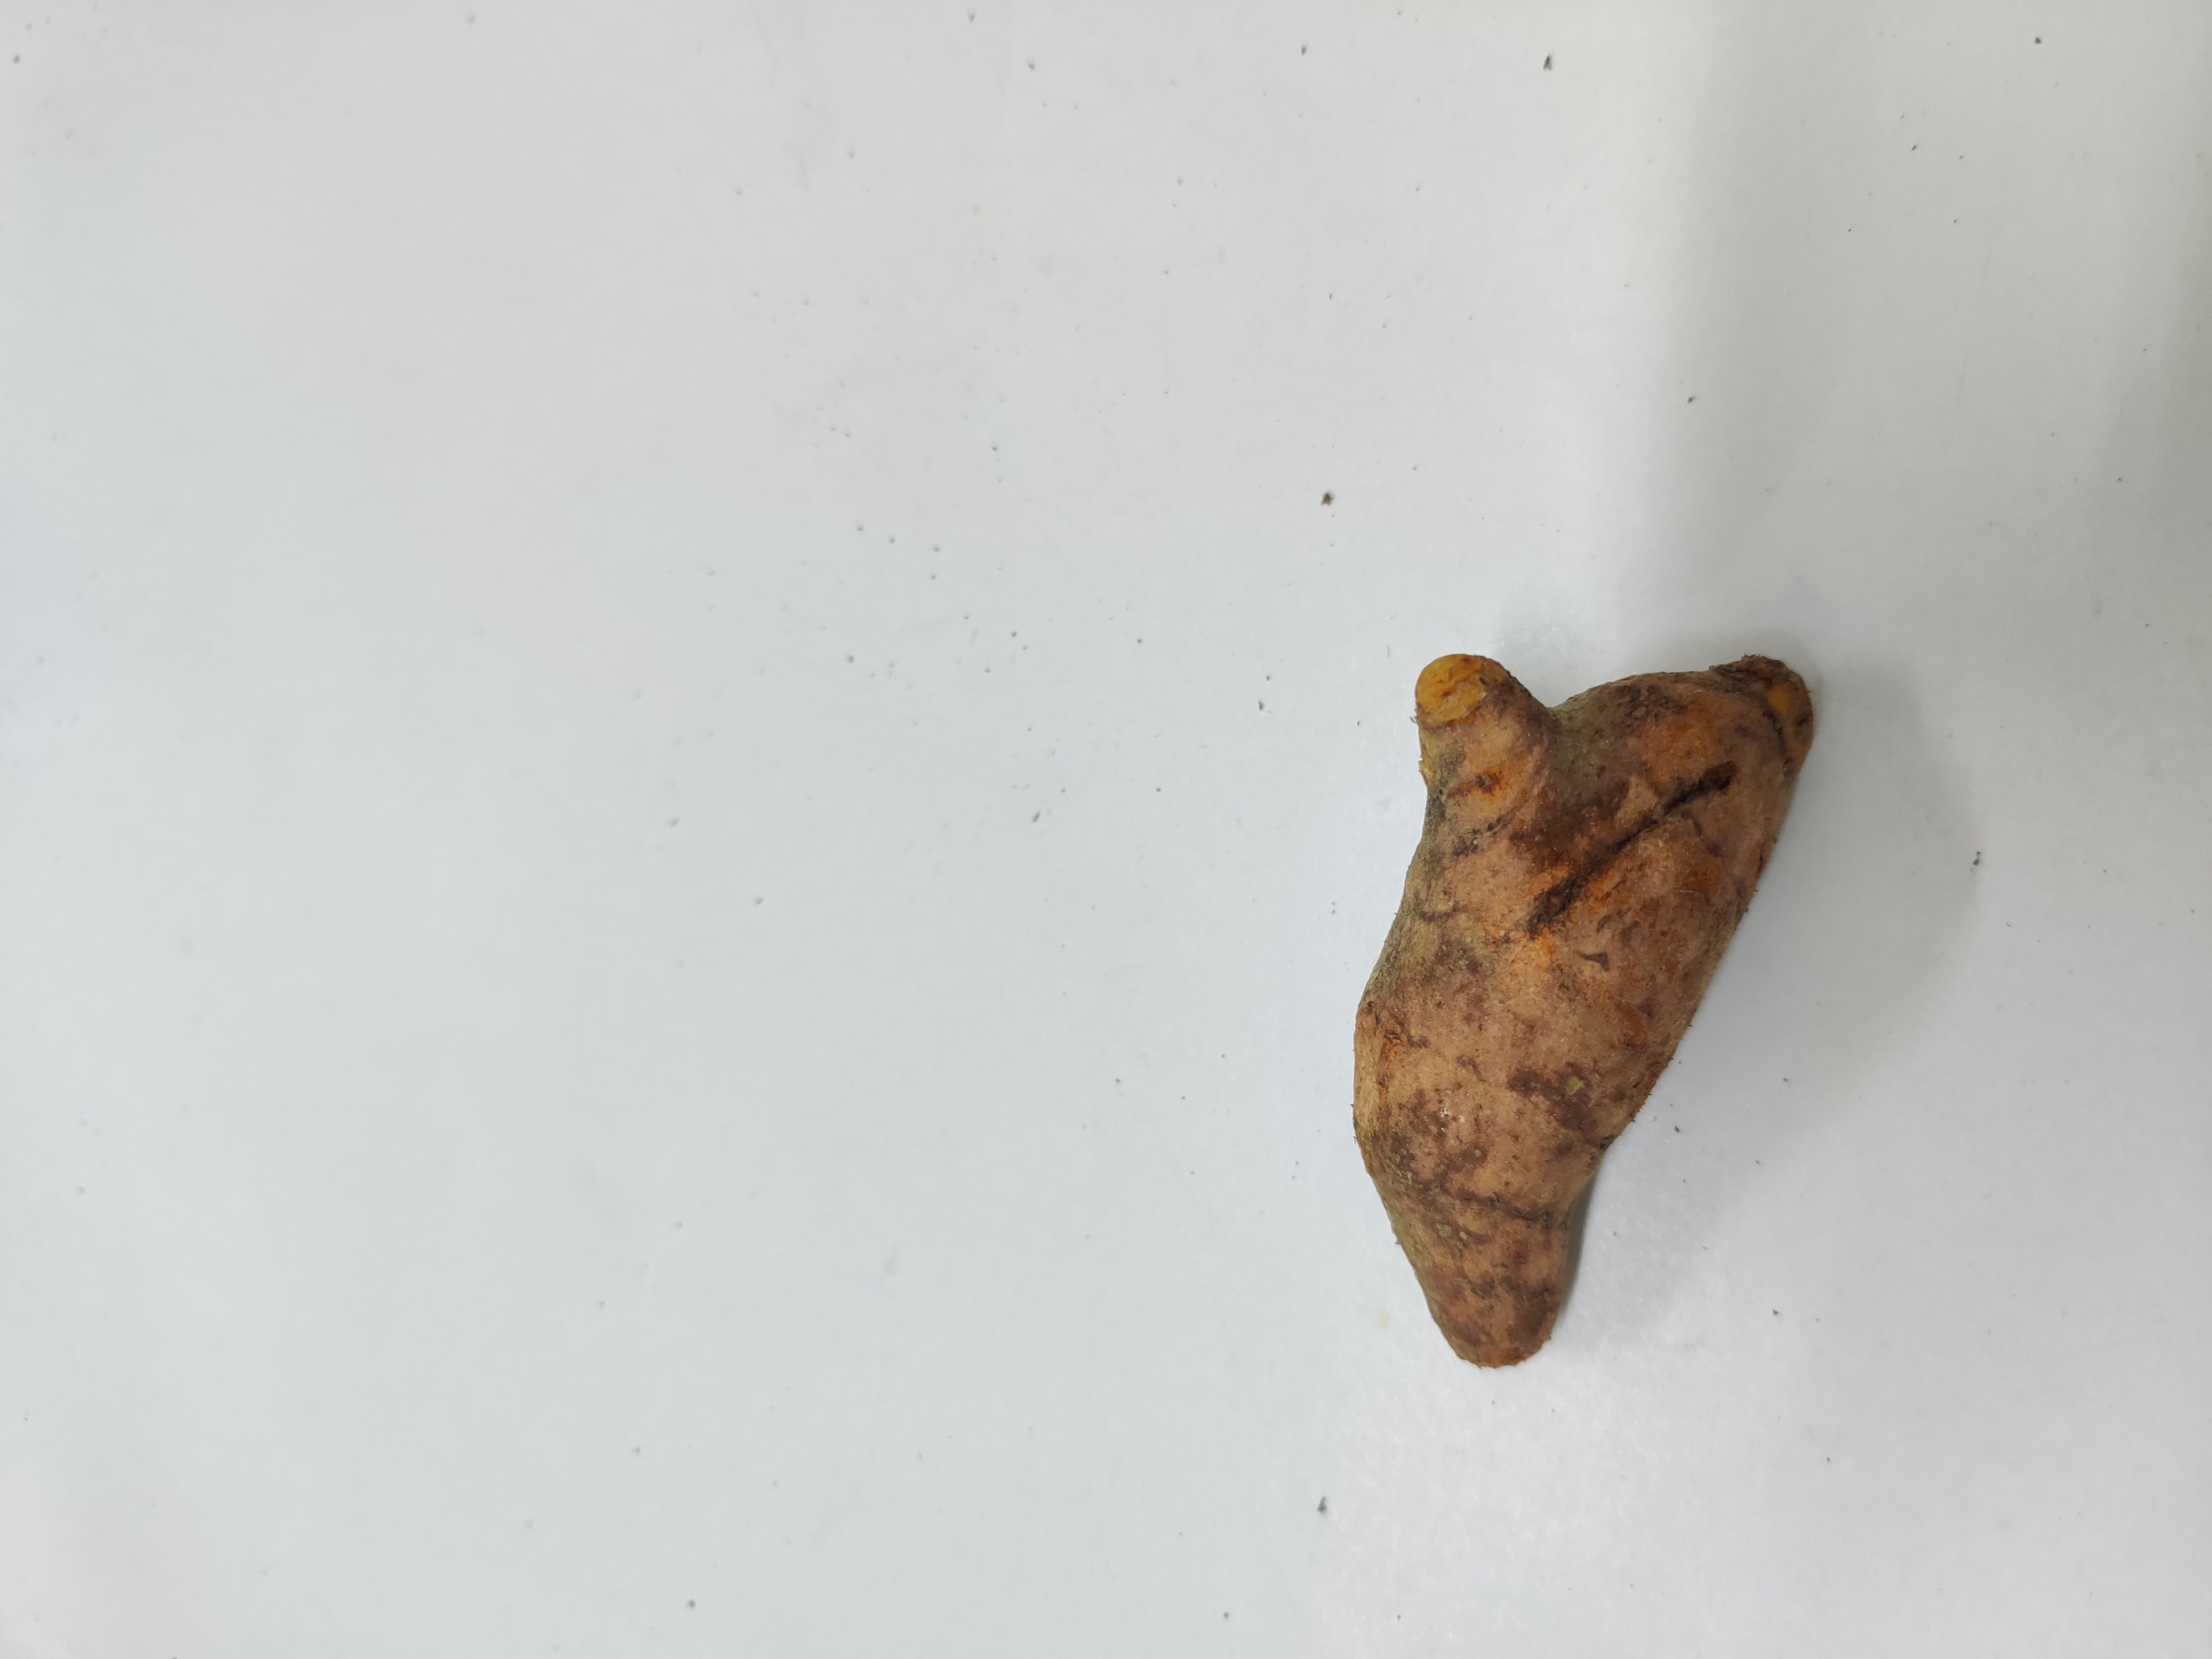
Crop: Turmeric
Condition: Damaged